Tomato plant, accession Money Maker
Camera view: tilt-top (135 deg); turntable rotation: 150 degrees
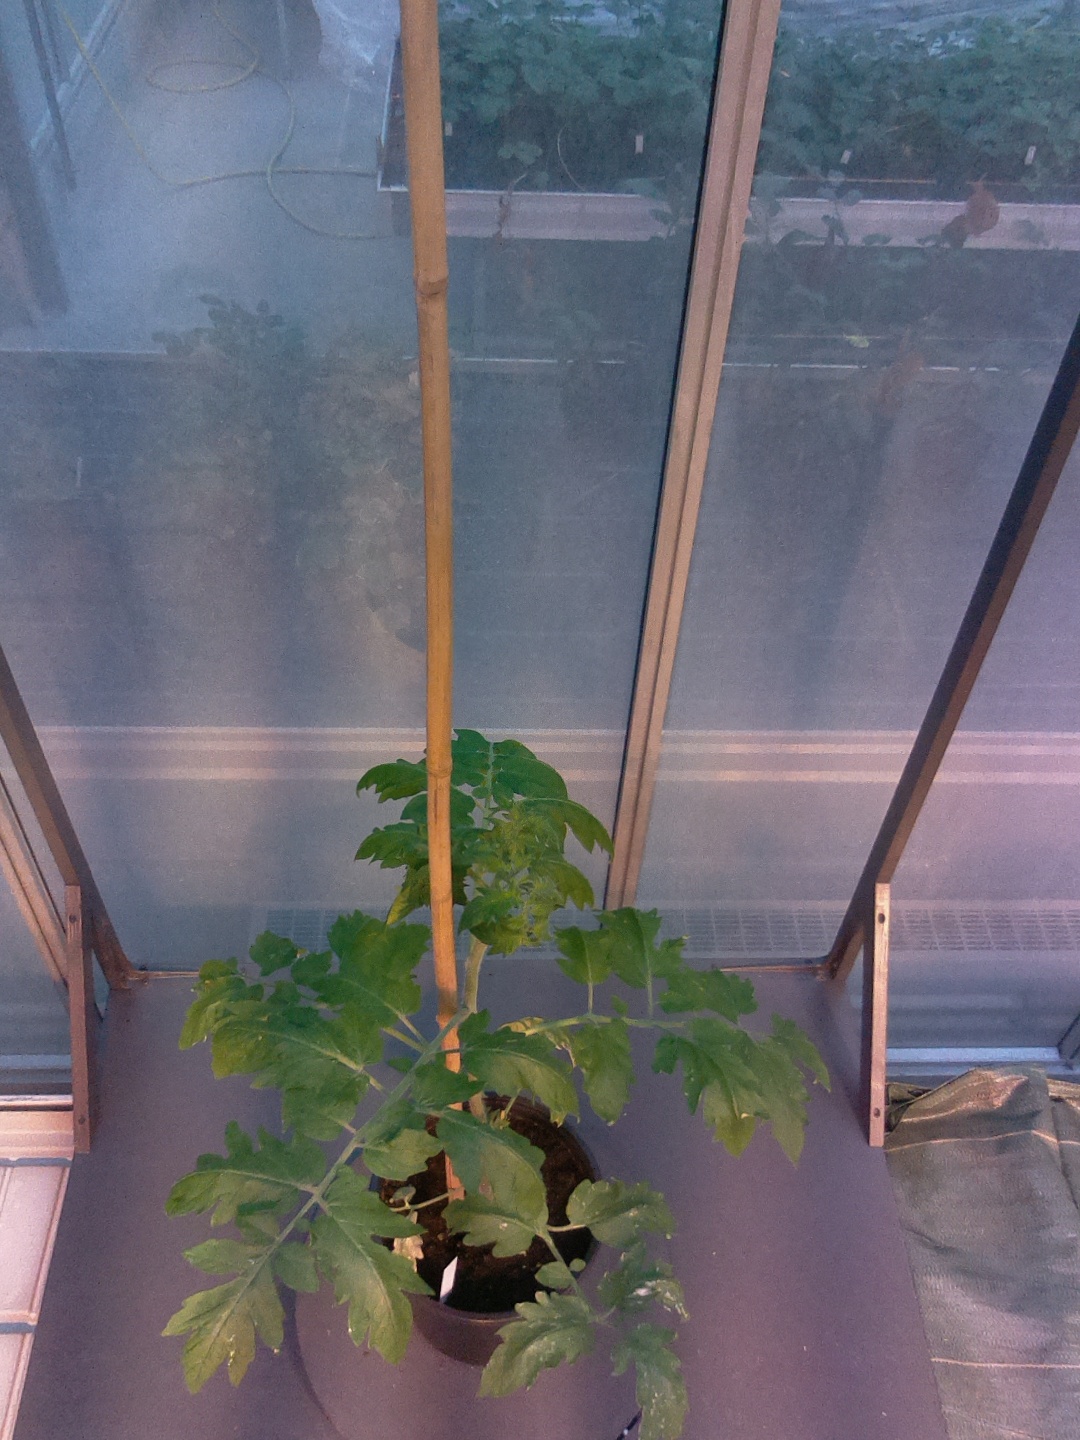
BBCH growth stage 52: 2 inflorescences visible